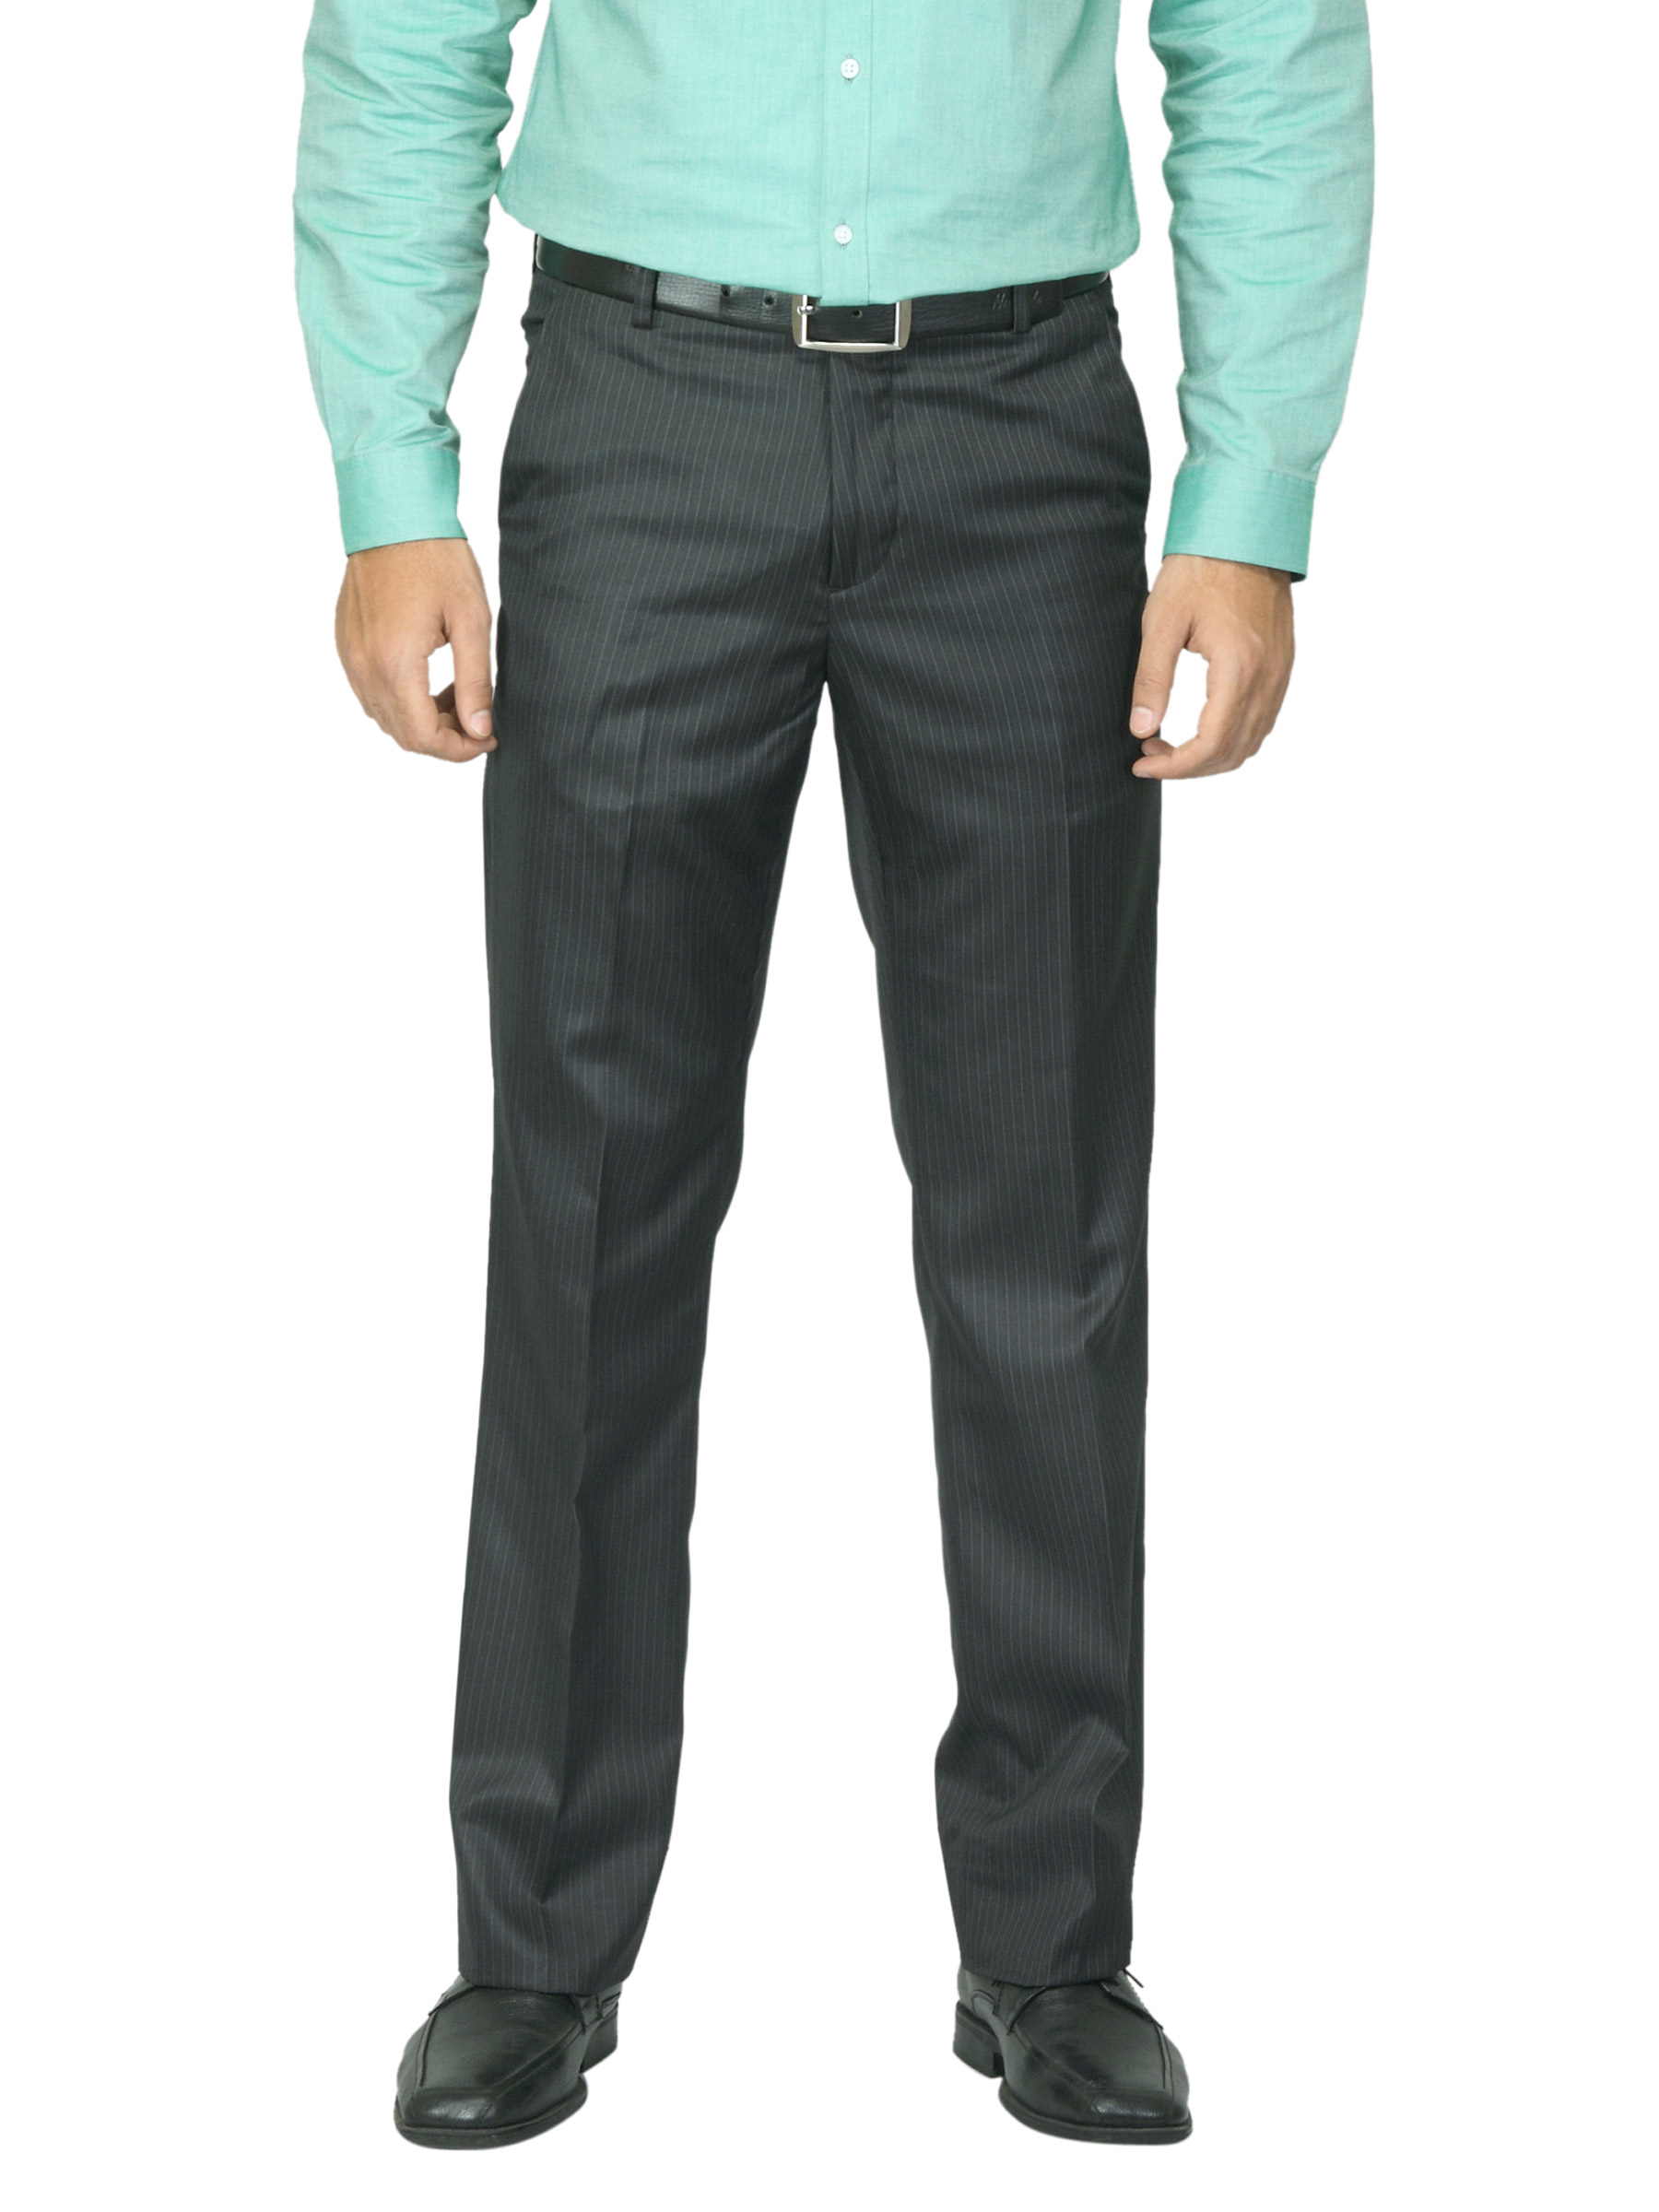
Mark Taylor Men Striped Black Trousers
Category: Apparel / Bottomwear / Trousers
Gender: Men
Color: Black
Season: Summer 2012
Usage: Formal